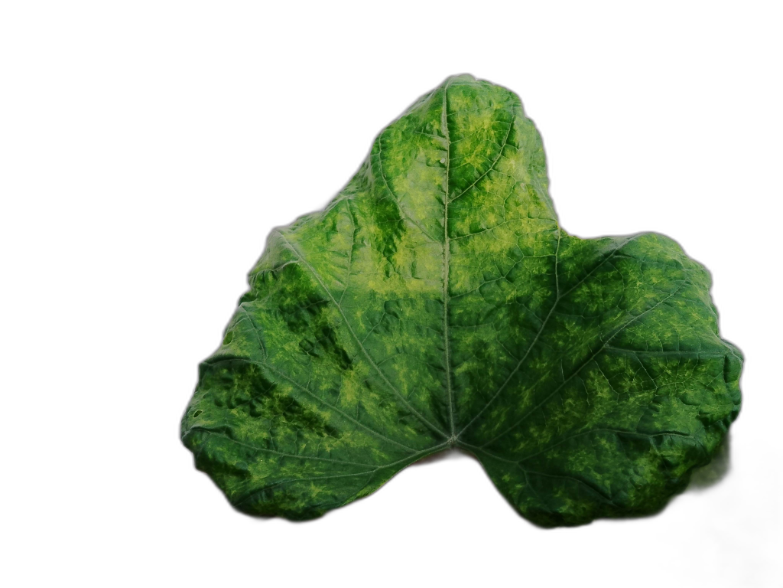
Crop: Zucchini
Label: Yellow_Mosaic_Virus